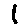
Label: 1